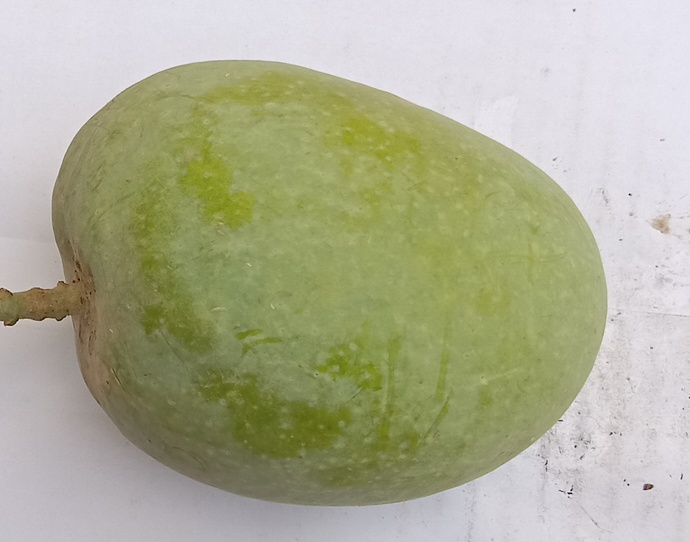
Mango variety: Anwar Ratool